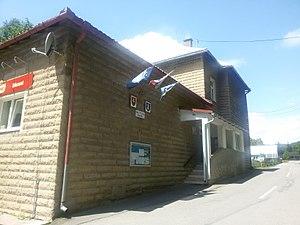
Chvojnica est un village de Slovaquie situé dans la région de Trenčín.